Tsuen Wan line

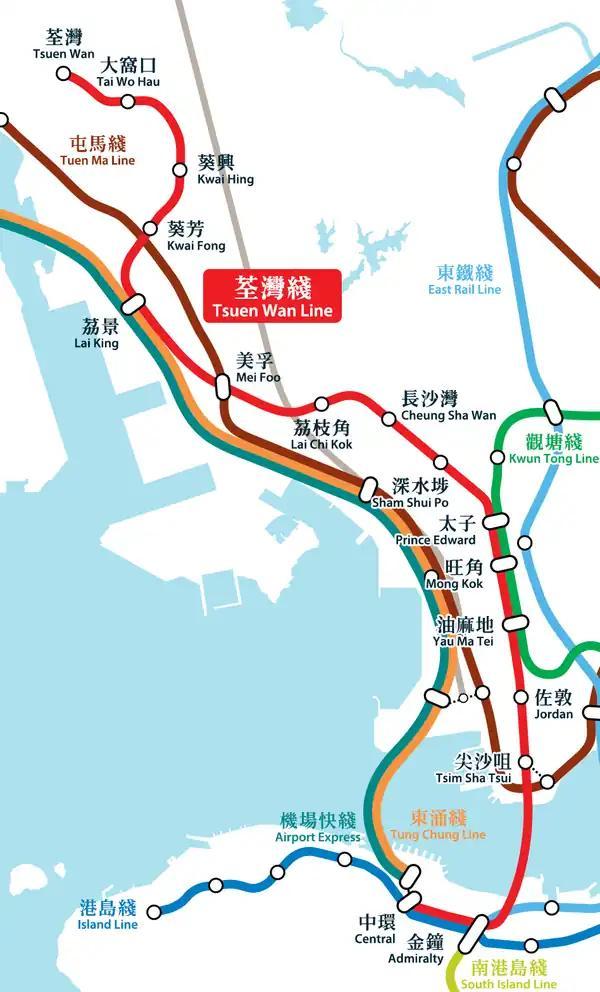
Geographically accurate map of the Tsuen Wan line

On 18 March 2019, two trains crashed in the crossover track section between Admiralty and Central while MTR was testing a new version of the SelTrac train control system provided by Toronto-based Canadian unit of Thales Group. There were no passengers aboard either train, although the operators of both trains were injured. Before the crash site had been cleaned up, all Tsuen Wan line trains terminated at Admiralty and returned to Tsuen Wan Depot instead of Central. Both MTR and Thales will be conducting their separate investigations. The same vendor also provided a similar signalling system in Singapore, which resulted in the Joo Koon rail accident in 2017. In July 2019, the Electrical and Mechanical Services Department (EMSD) published an investigation report into the incident and concluded that a programming error in the signalling system led the ATP system to malfunction, resulting in the collision.